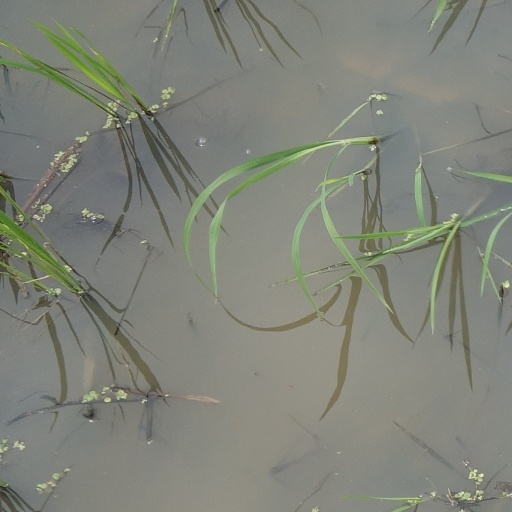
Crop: rice